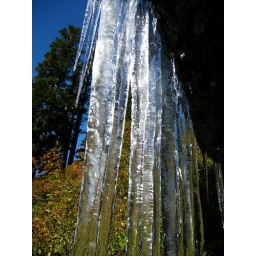
Icicles on rock wall above Lake Lillian